Methaneilie Solo

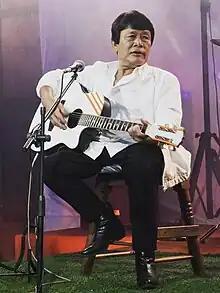
Solo performing in 2021

Methaneilie Solo (born 27 July 1955), better known by his stage name Methaneilie Jütakhrie Solo, is an Indian singer and composer from Nagaland who became successful as a musician in the 1980s and 1990s.